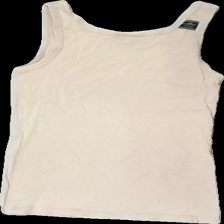
View: back
Type: Tank top
Category: Ladies
Brand: Malene Birger
Colors: Beige
Material: 100% cotton
Cut: Regular
Season: Summer
Holes: Minor
Damage: hål vid lapp på insida
Damage location: top center
Damage 2 location: top right
Price range: <50
Recommended usage: Reuse
Description: beige linne med hål vid lapp på insida (inget som syns utanpå)